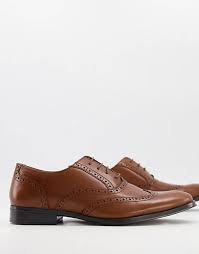
Label: Brogue